Jack Coggins bibliography

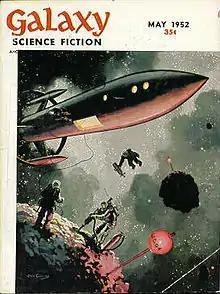
Coggins's painting "Mining an Asteroid" appeared on the cover of the May 1952 issue of "Galaxy Science Fiction", his first SF magazine cover

Jack Banham Coggins was an illustrator, author and artist, who is best known in the United States for his oil paintings of predominantly marine subjects and for his books on space travel.